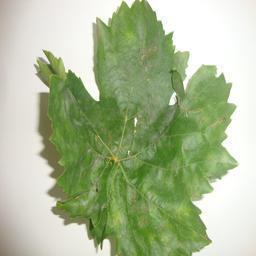
Label: Powdery Mildew